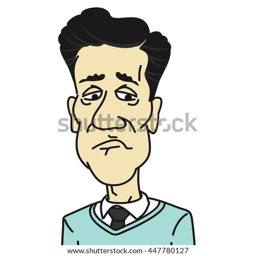
sad cartoon man on a white background